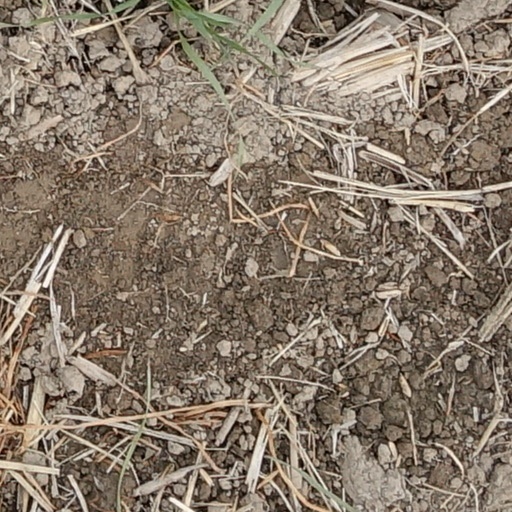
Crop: wheat